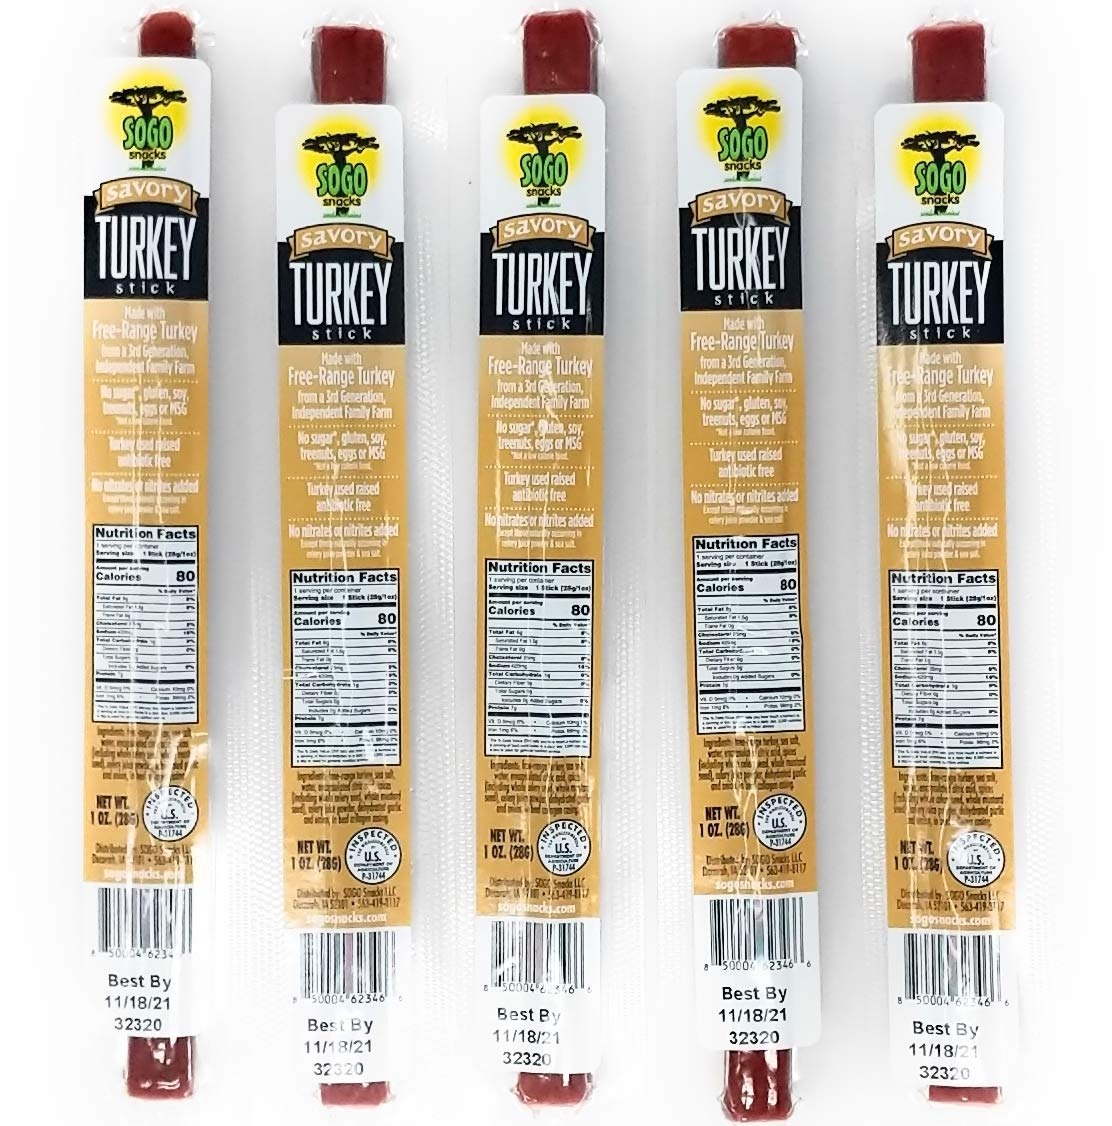
Item Name: Savory Turkey, Sogo Snacks, No Sugar, 100% Free-Range, Non-GMO Turkey Sticks. No Added Nitrates, Gluten, Soy, MSG, Dairy, Nuts. Keto, Paleo Friendly (Turkey Savory, 1-oz, 12 Cnt)
Product Description: <p>Enjoy a guilt-free snack with Sogo Snacks’ low carb jerky. Our turkey meat sticks are minimally processed so that they retain most of their natural tastes and components. These snack packs are free of Gluten, Soy, Dairy, MSG, Nuts, and Nitrates (except those naturally occurring in celery juice and sea salt).</p> <p>&nbsp;&nbsp;&nbsp;&nbsp;&nbsp;&nbsp;&nbsp;&nbsp;</p> <p>We source free-range turkeys from a 3rd generation, independent family farm that are fed with vegetarian diets. Sogo Snacks believes that keeping our turkey snack sticks free from growth hormones and antibiotics is a top priority. This is to ensure that no harmful components go into your body.</p> <p>&nbsp;</p> <p>Munch on our free-range turkey jerky sticks any time, anywhere. With only 80 calories and 7 grams of protein per 1 oz serving, these healthy jerky snacks offer nutrition and quality you can count on. With its size and weight, you can effortlessly carry turkey jerky snack packs, making them perfect for hiking trips, road trips, or picnics.&nbsp;&nbsp;</p> <p>&nbsp;</p> <p>Our meat stick boasts of a special recipe that combines a blend of fresh herbs and the delicious flavor of smoked turkey for a bold flavor. It is professionally designed to adhere to paleo, whole30, and ketogenic diets. You can pair our gluten free jerky sticks with your favorite salad for a more refreshing taste.</p>
Value: 12.0
Unit: Ounce

Price: 24.95